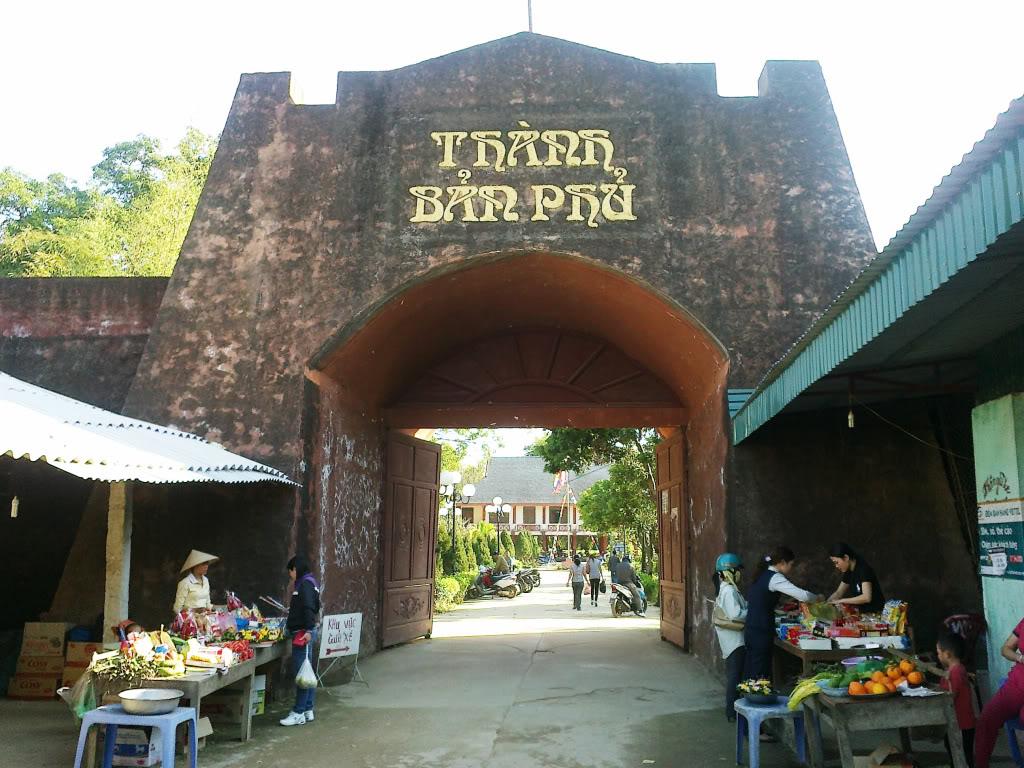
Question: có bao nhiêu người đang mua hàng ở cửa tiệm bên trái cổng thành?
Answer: có một người đang mua ở cửa tiệm bên trái cổng thành